Helen Zelezny-Scholz

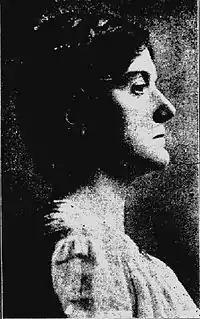
Zelezny in 1913

In 1913, Zelezny travelled to Tunis with Georg Brandes. While there she visited Harems and become acquainted with their residents and customs. She portrayed them in her sculptural work. In 1914, at the outbreak of World War I, Zelezny moved to Vienna. She was engaged to sculpt portraits of members of the Habsburg imperial family, including Princess Zita of Bourbon-Parma. In this period, Zelezny married. After the war, in 1919, Zelezny returned to Italy; to Florence and later to Rome. There she taught sculpture to children.